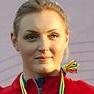
Age: 20